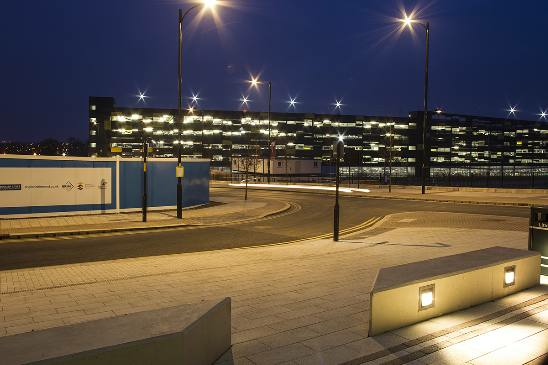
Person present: No